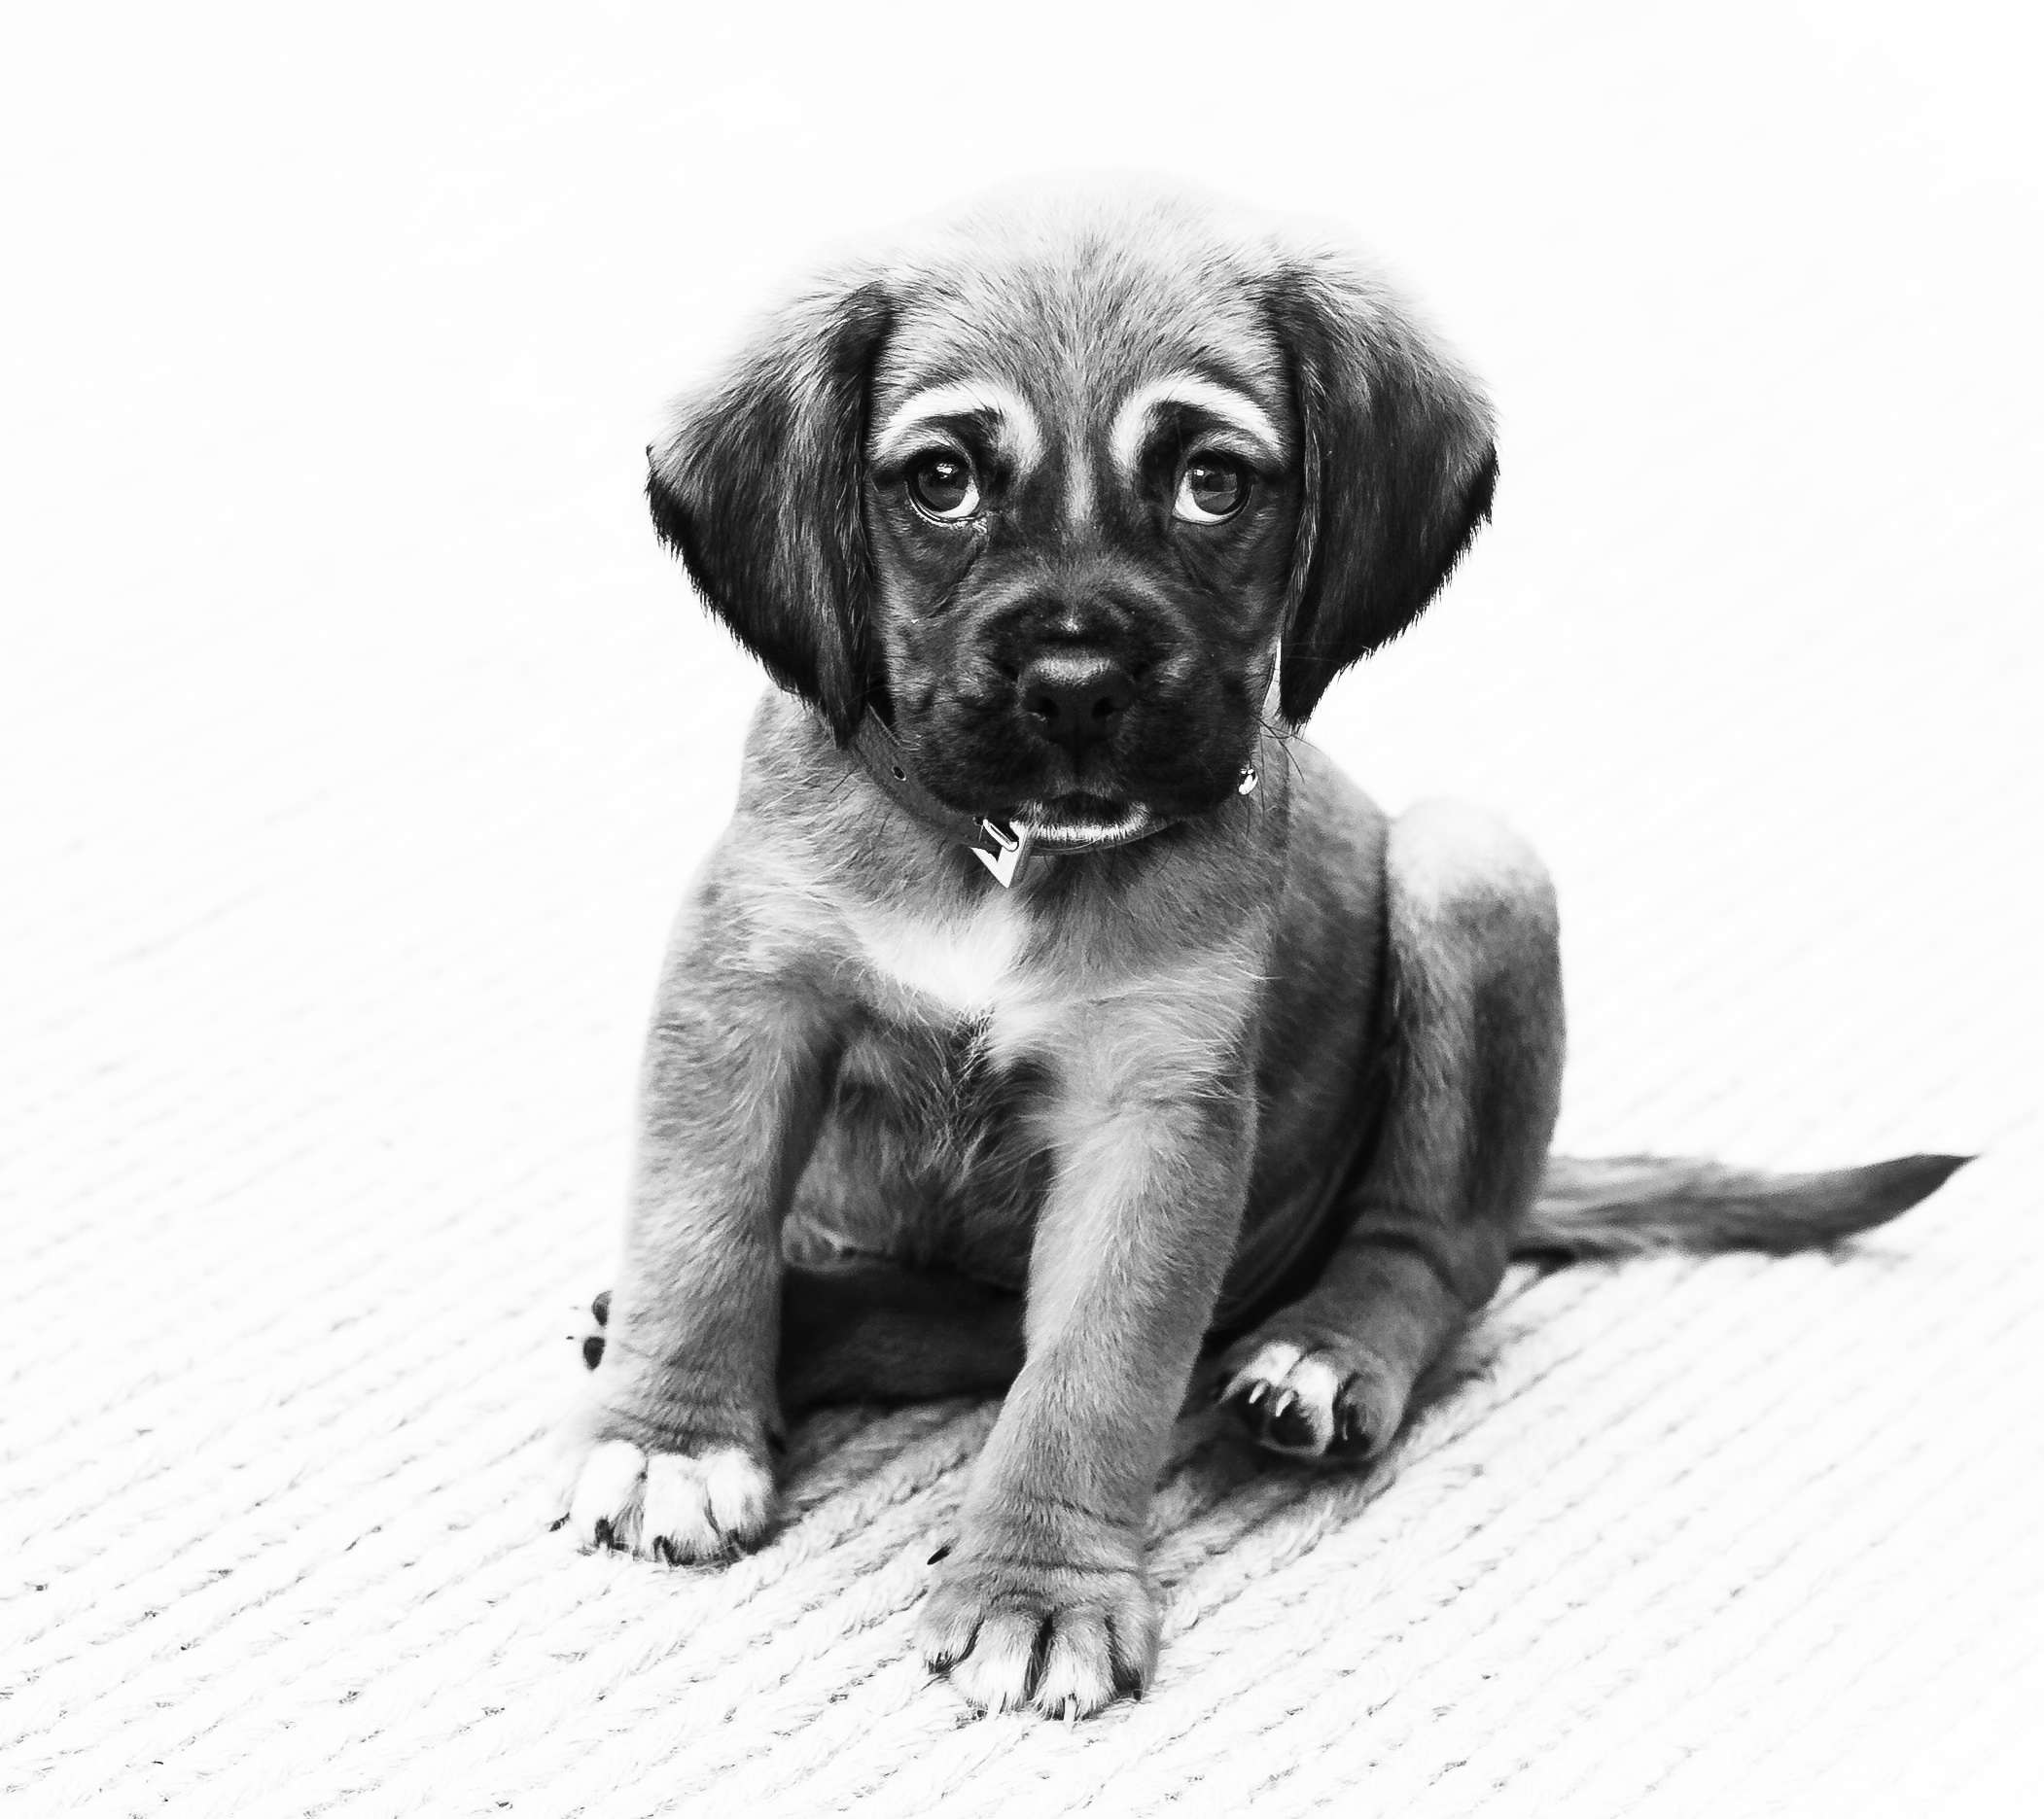
black and white, puppy, dog, animal, cute, portrait, mammal, monochrome, nose, eyes, mono, ears, vertebrate, labrador retriever, paws, dog breed, small animal, small dog, monochrome photography, dog like mammal, dog crossbreeds